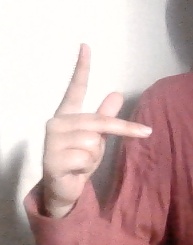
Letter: dha